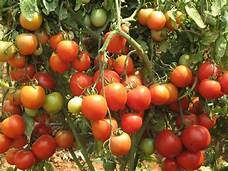
Label: tomato